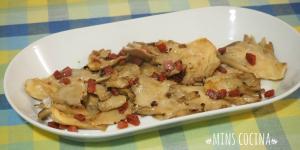
setas a la plancha con jamon